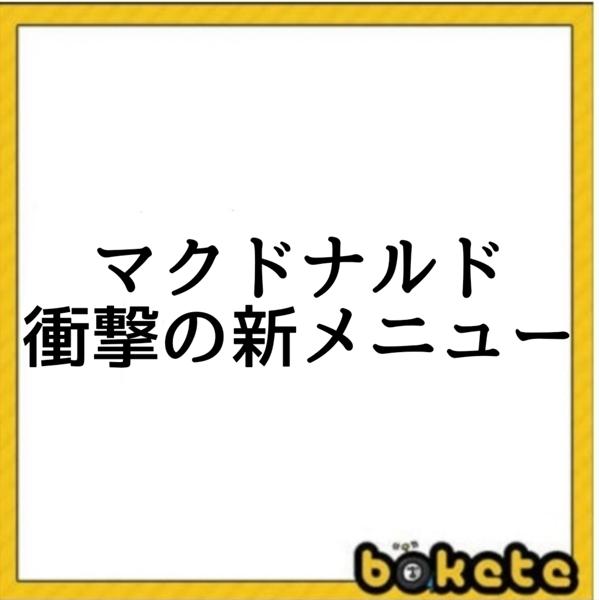
回答: モスバーガー